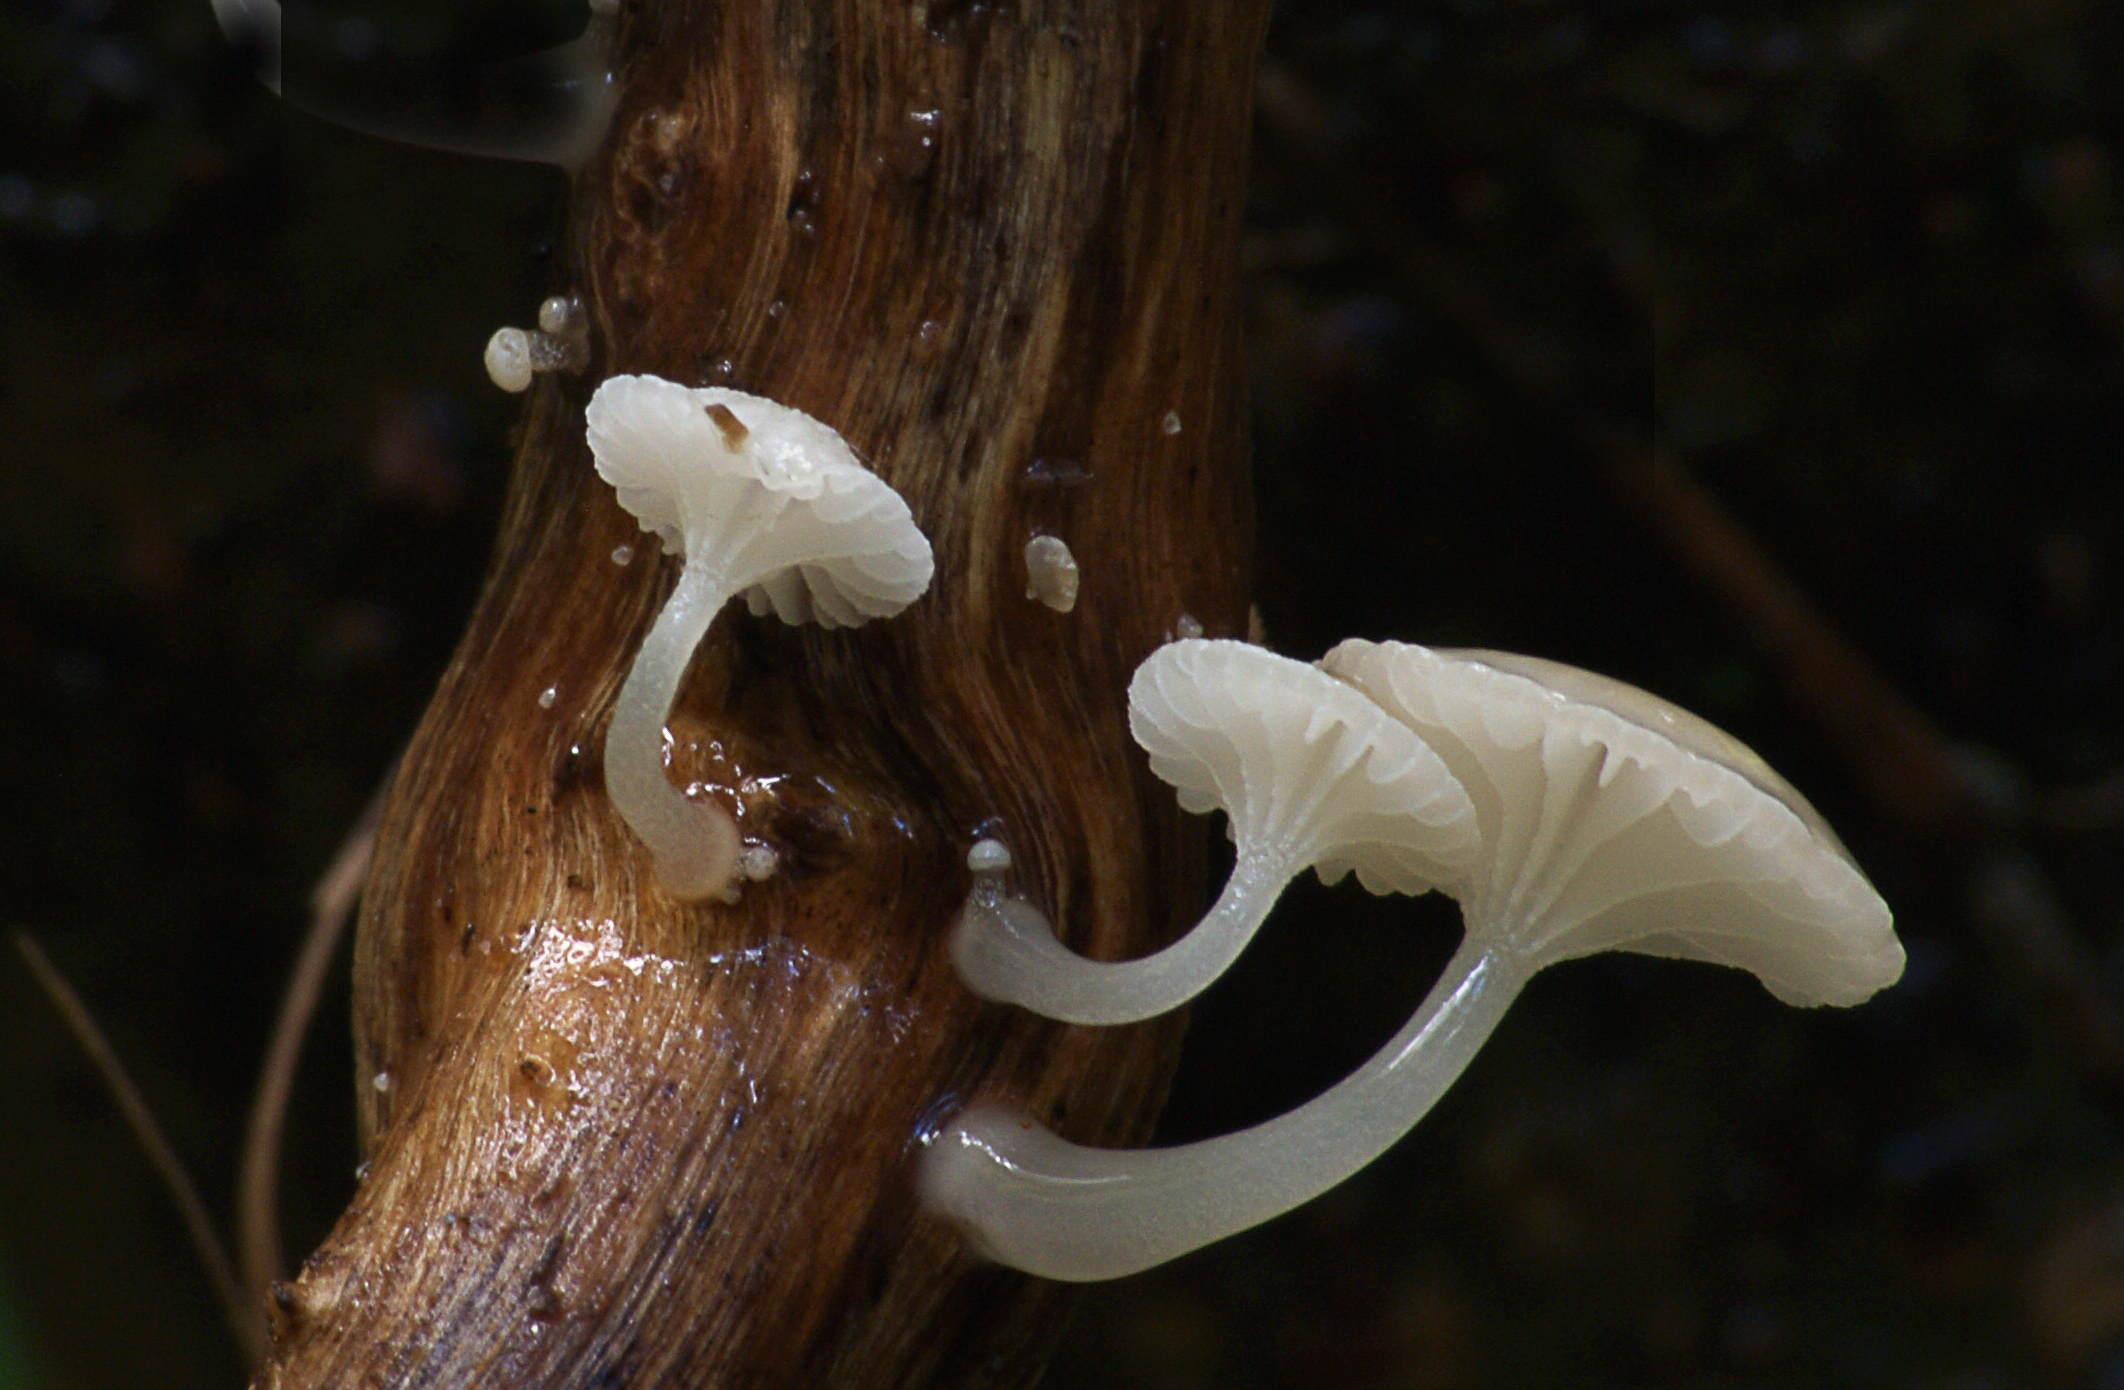
nature, wildlife, horn, fauna, invertebrate, close up, fungi, slug, macro photography, oudemansiella, fungusfungionwood, snails and slugs